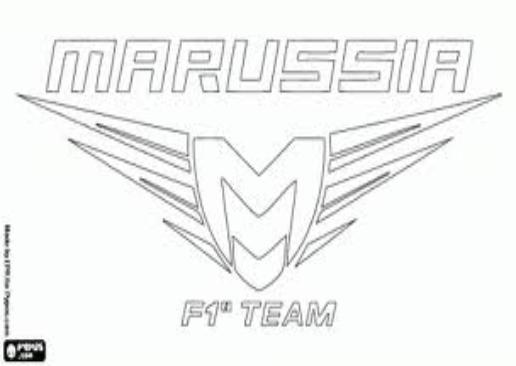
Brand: Marussia
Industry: Transportation